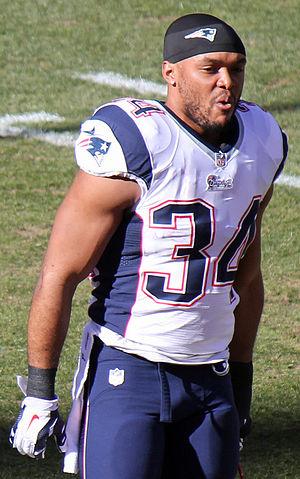
Shane Patrick-Henry Vereen, né le 2 mars 1989 à Santa Clarita, est un joueur américain de football américain.